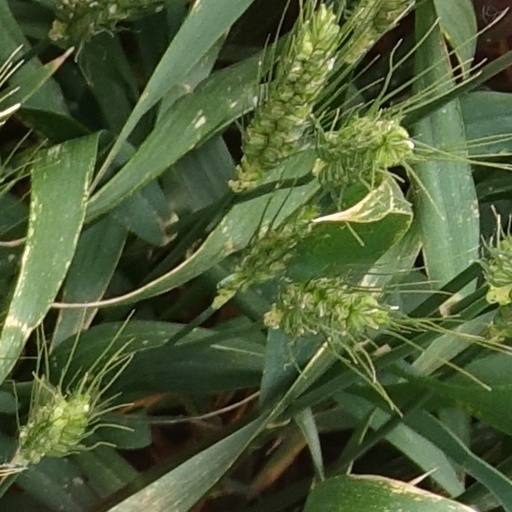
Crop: wheat